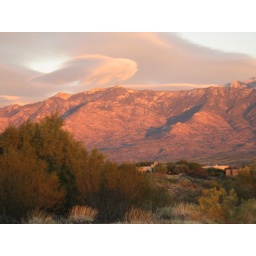
Barb and I were visited by this cloud fish at sunset on the Winter Solstice (Dec 21)